Beyond Vietnam: A Time to Break Silence

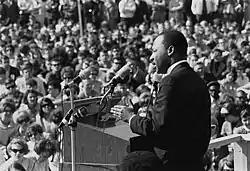
King speaking to an anti-Vietnam war rally at the University of Minnesota in St. Paul, April 27, 1967

The "Beyond Vietnam" speech reflected King's evolving political advocacy in his later years, which paralleled the teachings of the progressive Highlander Research and Education Center, with which he was affiliated. King began to speak of the need for fundamental changes in the political and economic life of the nation, and more frequently expressed his opposition to the war and his desire to see a redistribution of resources to correct racial and economic injustice. He guarded his language in public to avoid being linked to communism by his enemies, but in private he sometimes spoke of his support for democratic socialism.